Biaxial tensile testing

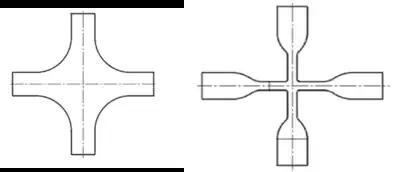
Two different designs of cruciform specimens for biaxial tensile tests. These two shapes differ for the fillet radii, the length of the arms and the internal area subjected to a biaxial tensile state. As only the central area of the specimen is subjected to a biaxial tensile state, the analysis is restricted to only a small part of the whole specimen.

Square or more generally rectangular specimens are easy to obtain, and their dimension and ratio depend on the material availability. Large specimens are needed to make negligible the effects of the gripping system in the core of the sample. However this solution is very material consuming so small specimen are required. Since the gripping system is very close to the core of the specimen the strain distribution is not homogeneous.